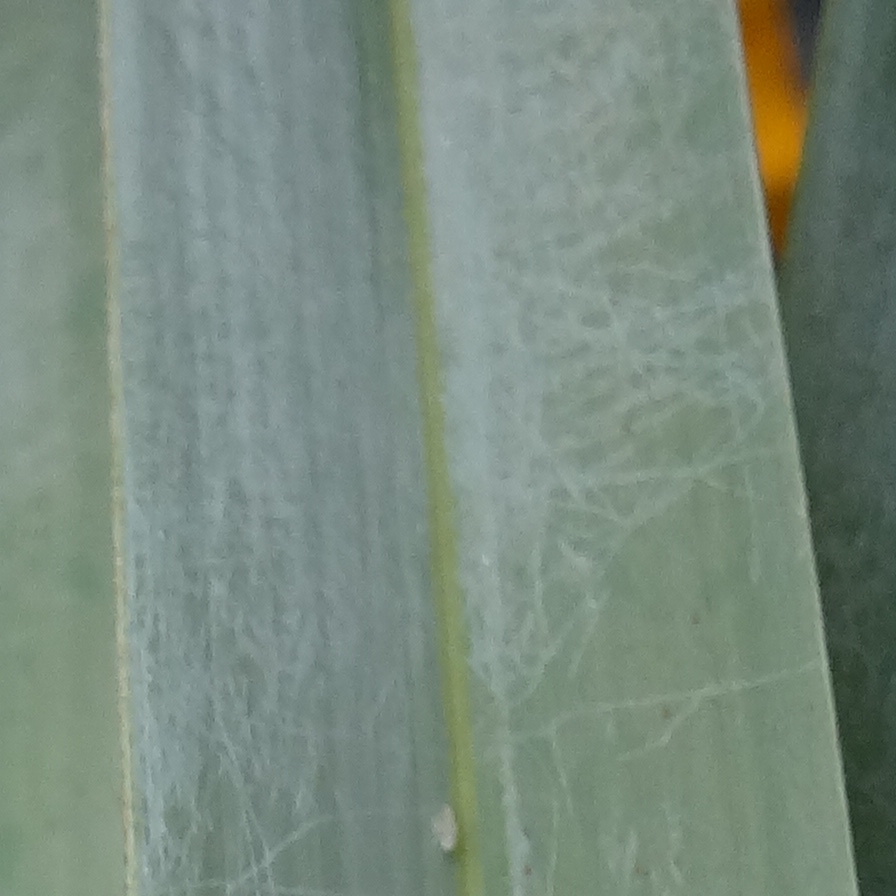
Label: Bug